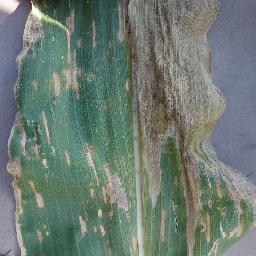
Label: Corn___Cercospora_leaf_spot Gray_leaf_spot